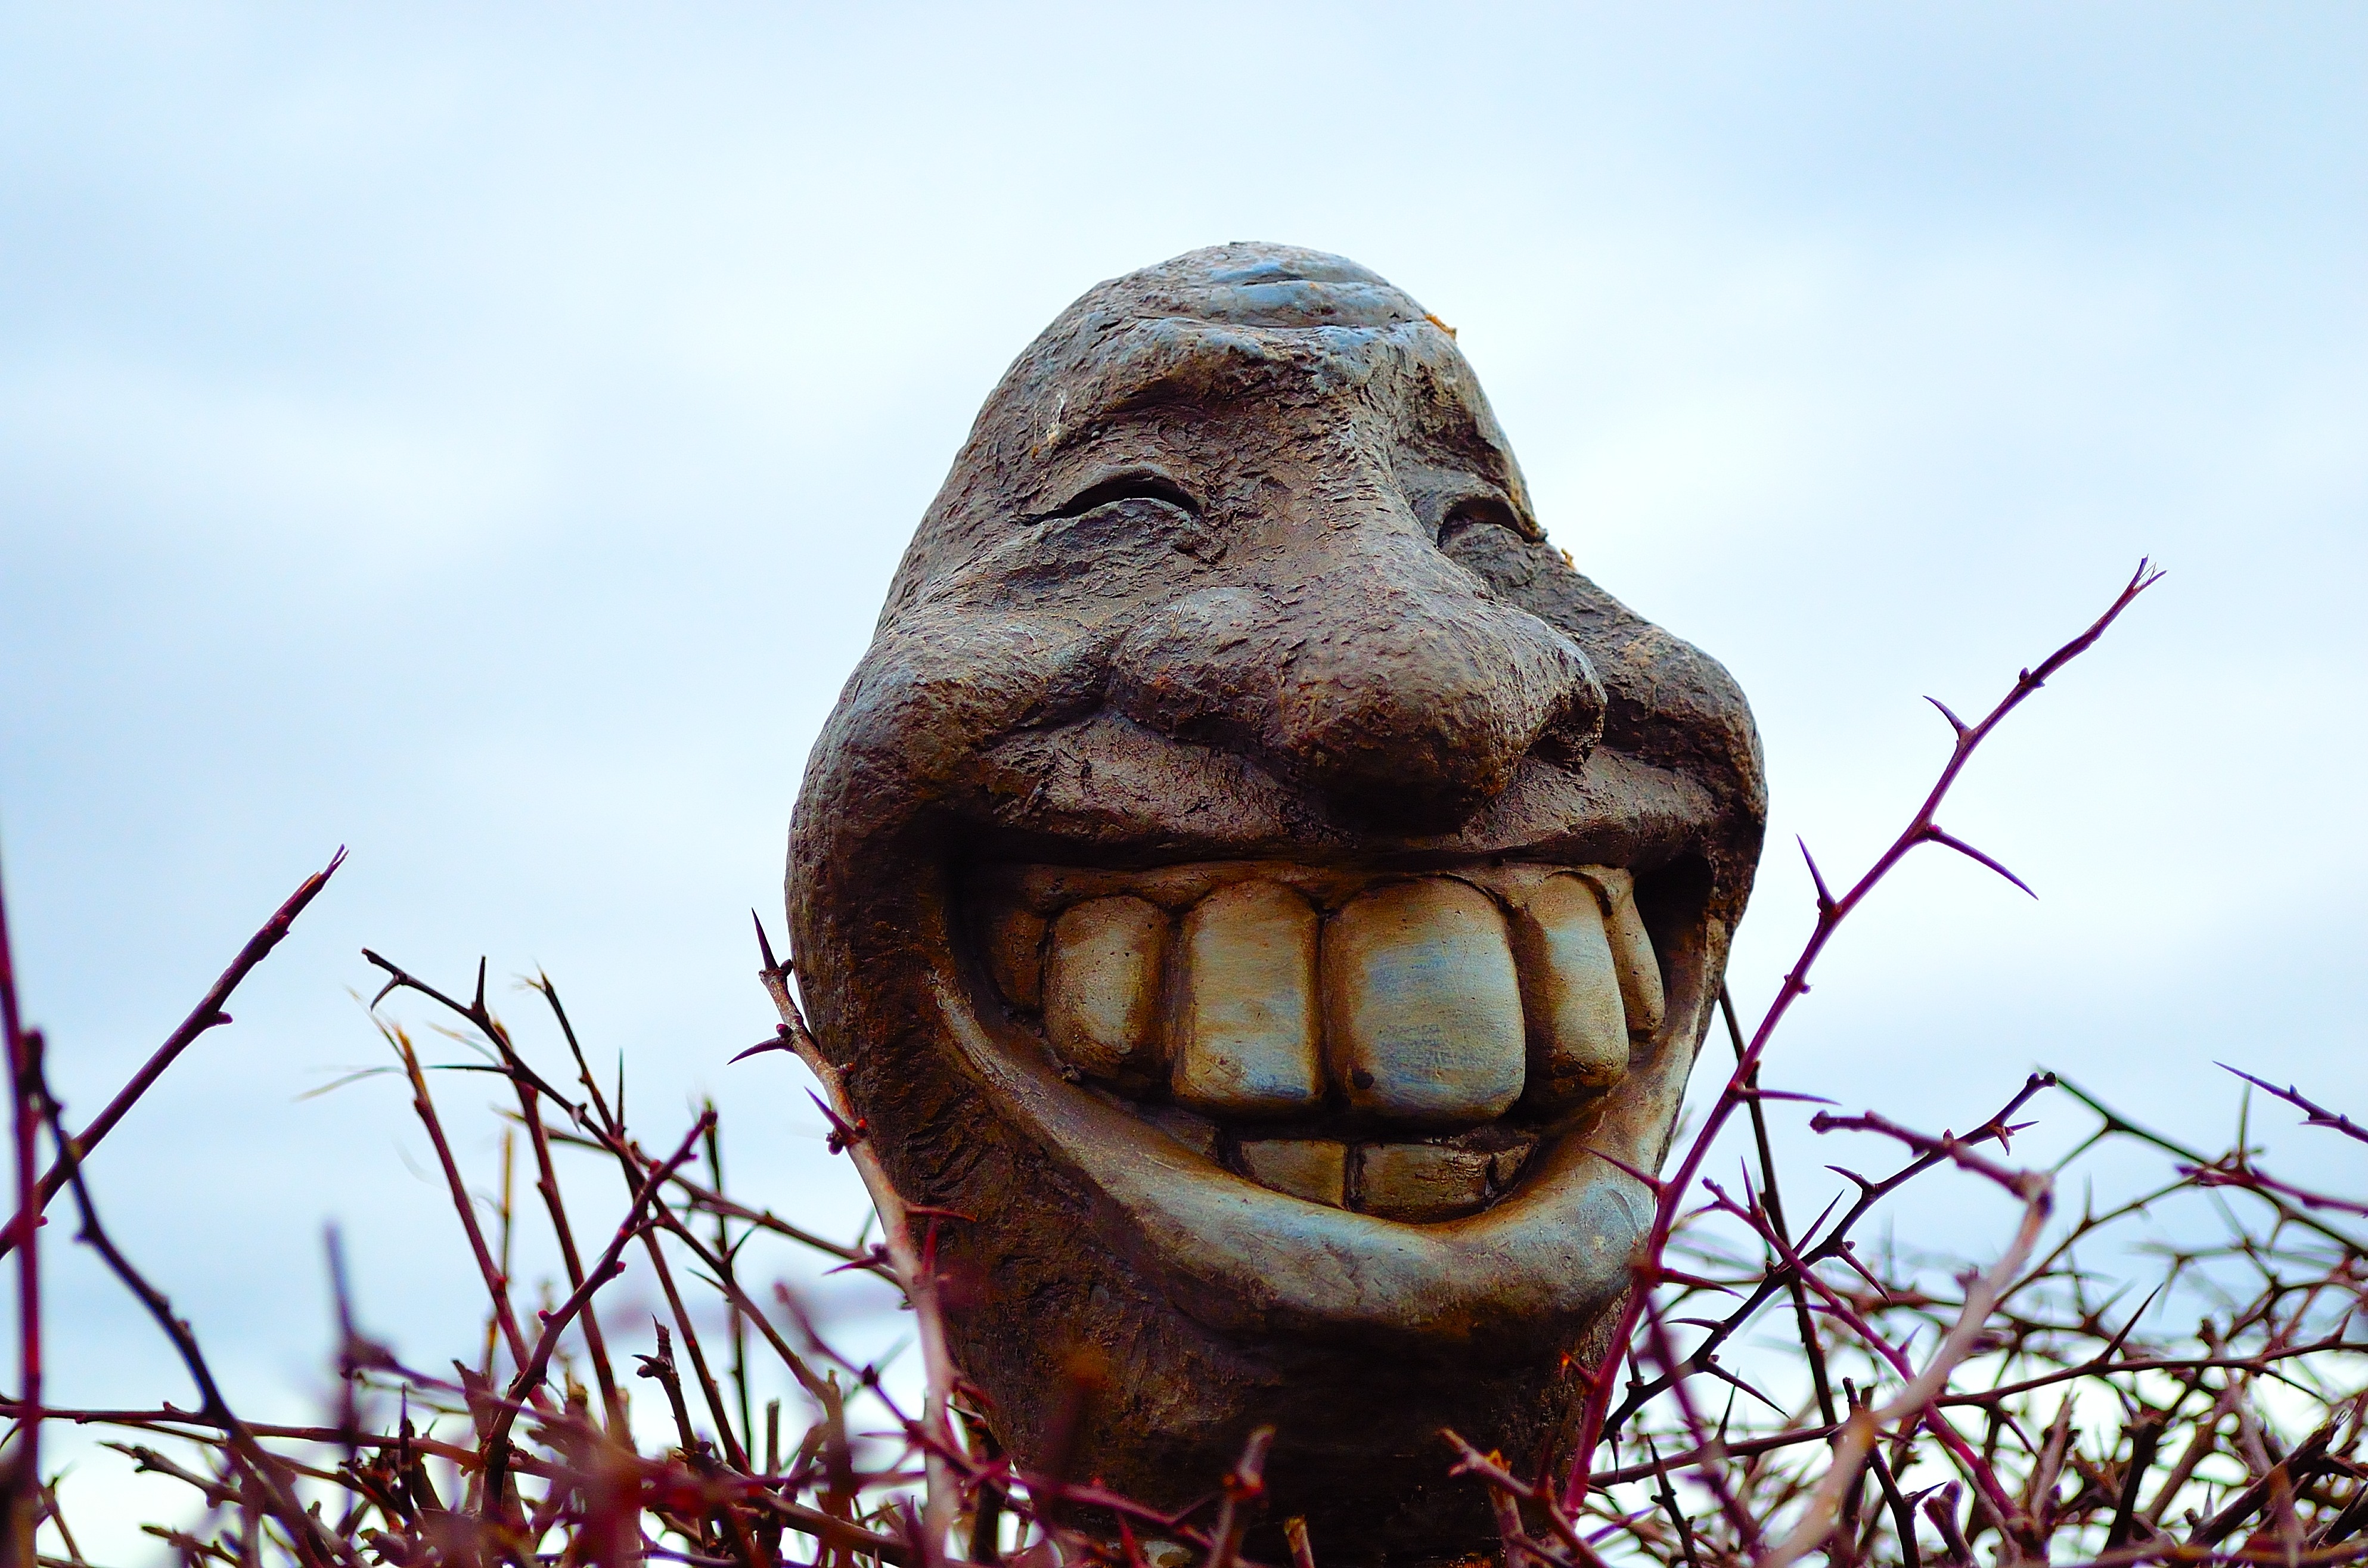
monument, statue, macro, smile, laugh, close up, sculpture, art, background, temple, head, teeth, decorations, dinosaur, symbols, tyrannosaurus